Freddy's Book

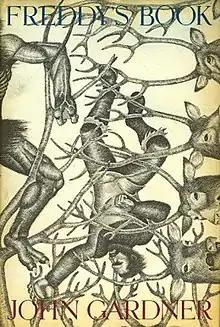
First edition (publ. Alfred A Knopf)

Freddy's Book is a novel by John Gardner published in 1980.